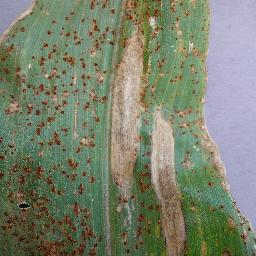
Label: Corn_(Maize)___Northern_Leaf_Blight